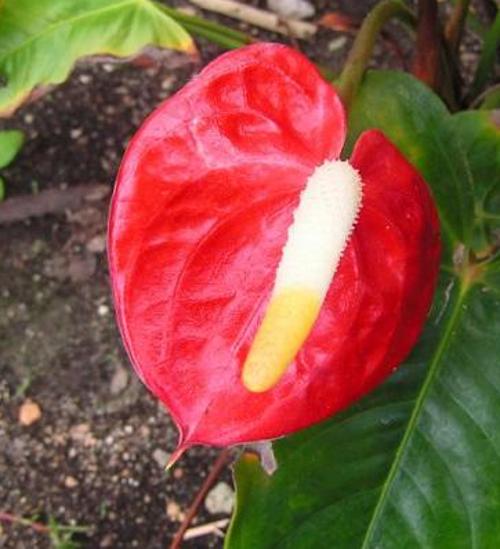
Label: anthurium